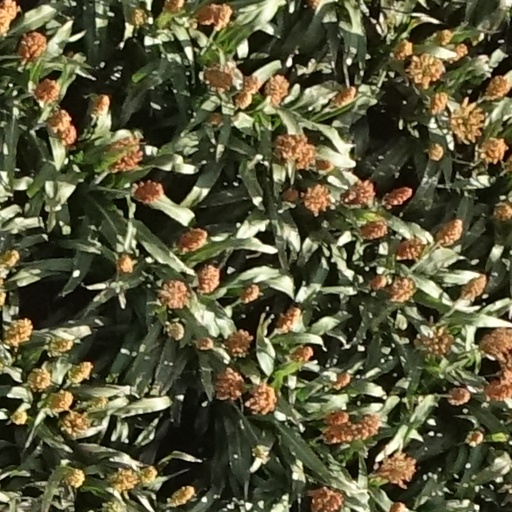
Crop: sorghum